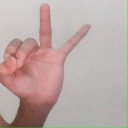
अक्षर: ण